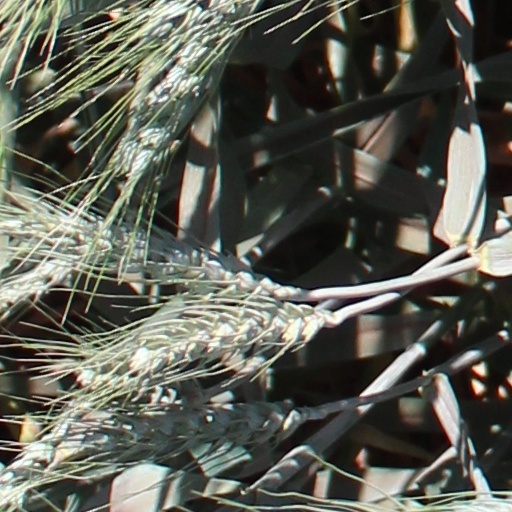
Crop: wheat